Mama Cat Has Three Kittens

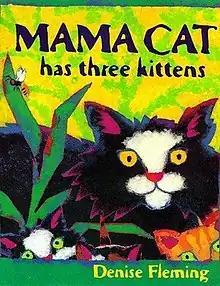

Mama Cat Has Three Kittens is a 1998 children's picture book, written and illustrated by Denise Fleming. It is about a mother cat and her three kittens: Fluffy and Skinny who are well behaved, and imitate their mother, and Boris, who naps until the other three rest when he becomes boisterous.